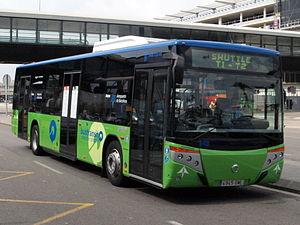
L'Iveco CityClass est un bus urbain, suburbain et périurbain lancé par la division bus d'Iveco en 1997 et renommé Irisbus en 2000. Il est l'équivalent de l'Agora en France. Il succède au bus urbain Iveco 490 TurboCity UR Green puis remplacé par l'Irisbus Citelis.